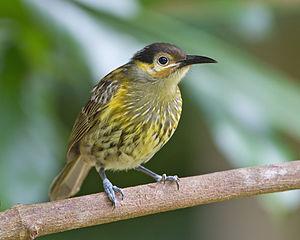
Ceci est une liste des oiseaux endémiques ou quasi-endémiques d'Australie.
Le Méliphage de Macleay est une espèce de passereaux méliphages de la famille des Meliphagidae.